Margaret Walshaw

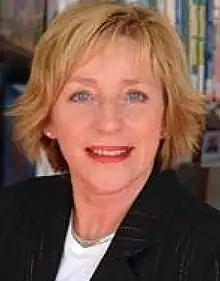
Walshaw in 2007

Margaret Anne Walshaw is a New Zealand education academic. She is currently a full professor at the Massey University.